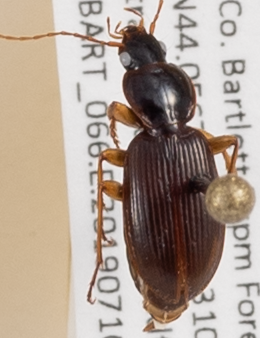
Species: Synuchus impunctatus
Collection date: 2019-07-10
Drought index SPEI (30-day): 0.334
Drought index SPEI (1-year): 1.28
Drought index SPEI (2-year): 0.664